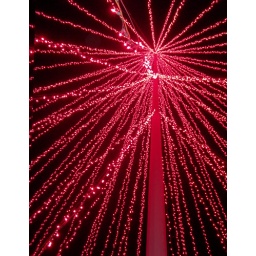
This was underneath the big red tree at the Festival of Lights.